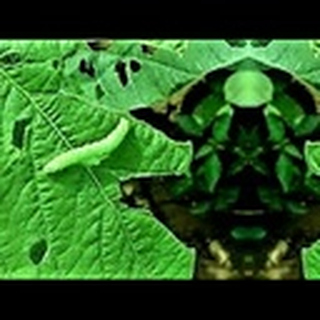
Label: cotton_army_worm